Glashtyn

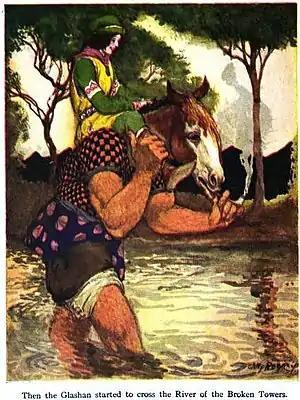
A glashan featured in an Irish folktale retelling.

Glashtyn (Manx English: glashtin, glashtan or glashan; or ) is a legendary creature from Manx folklore.